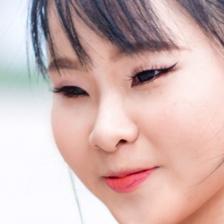
Label: faces